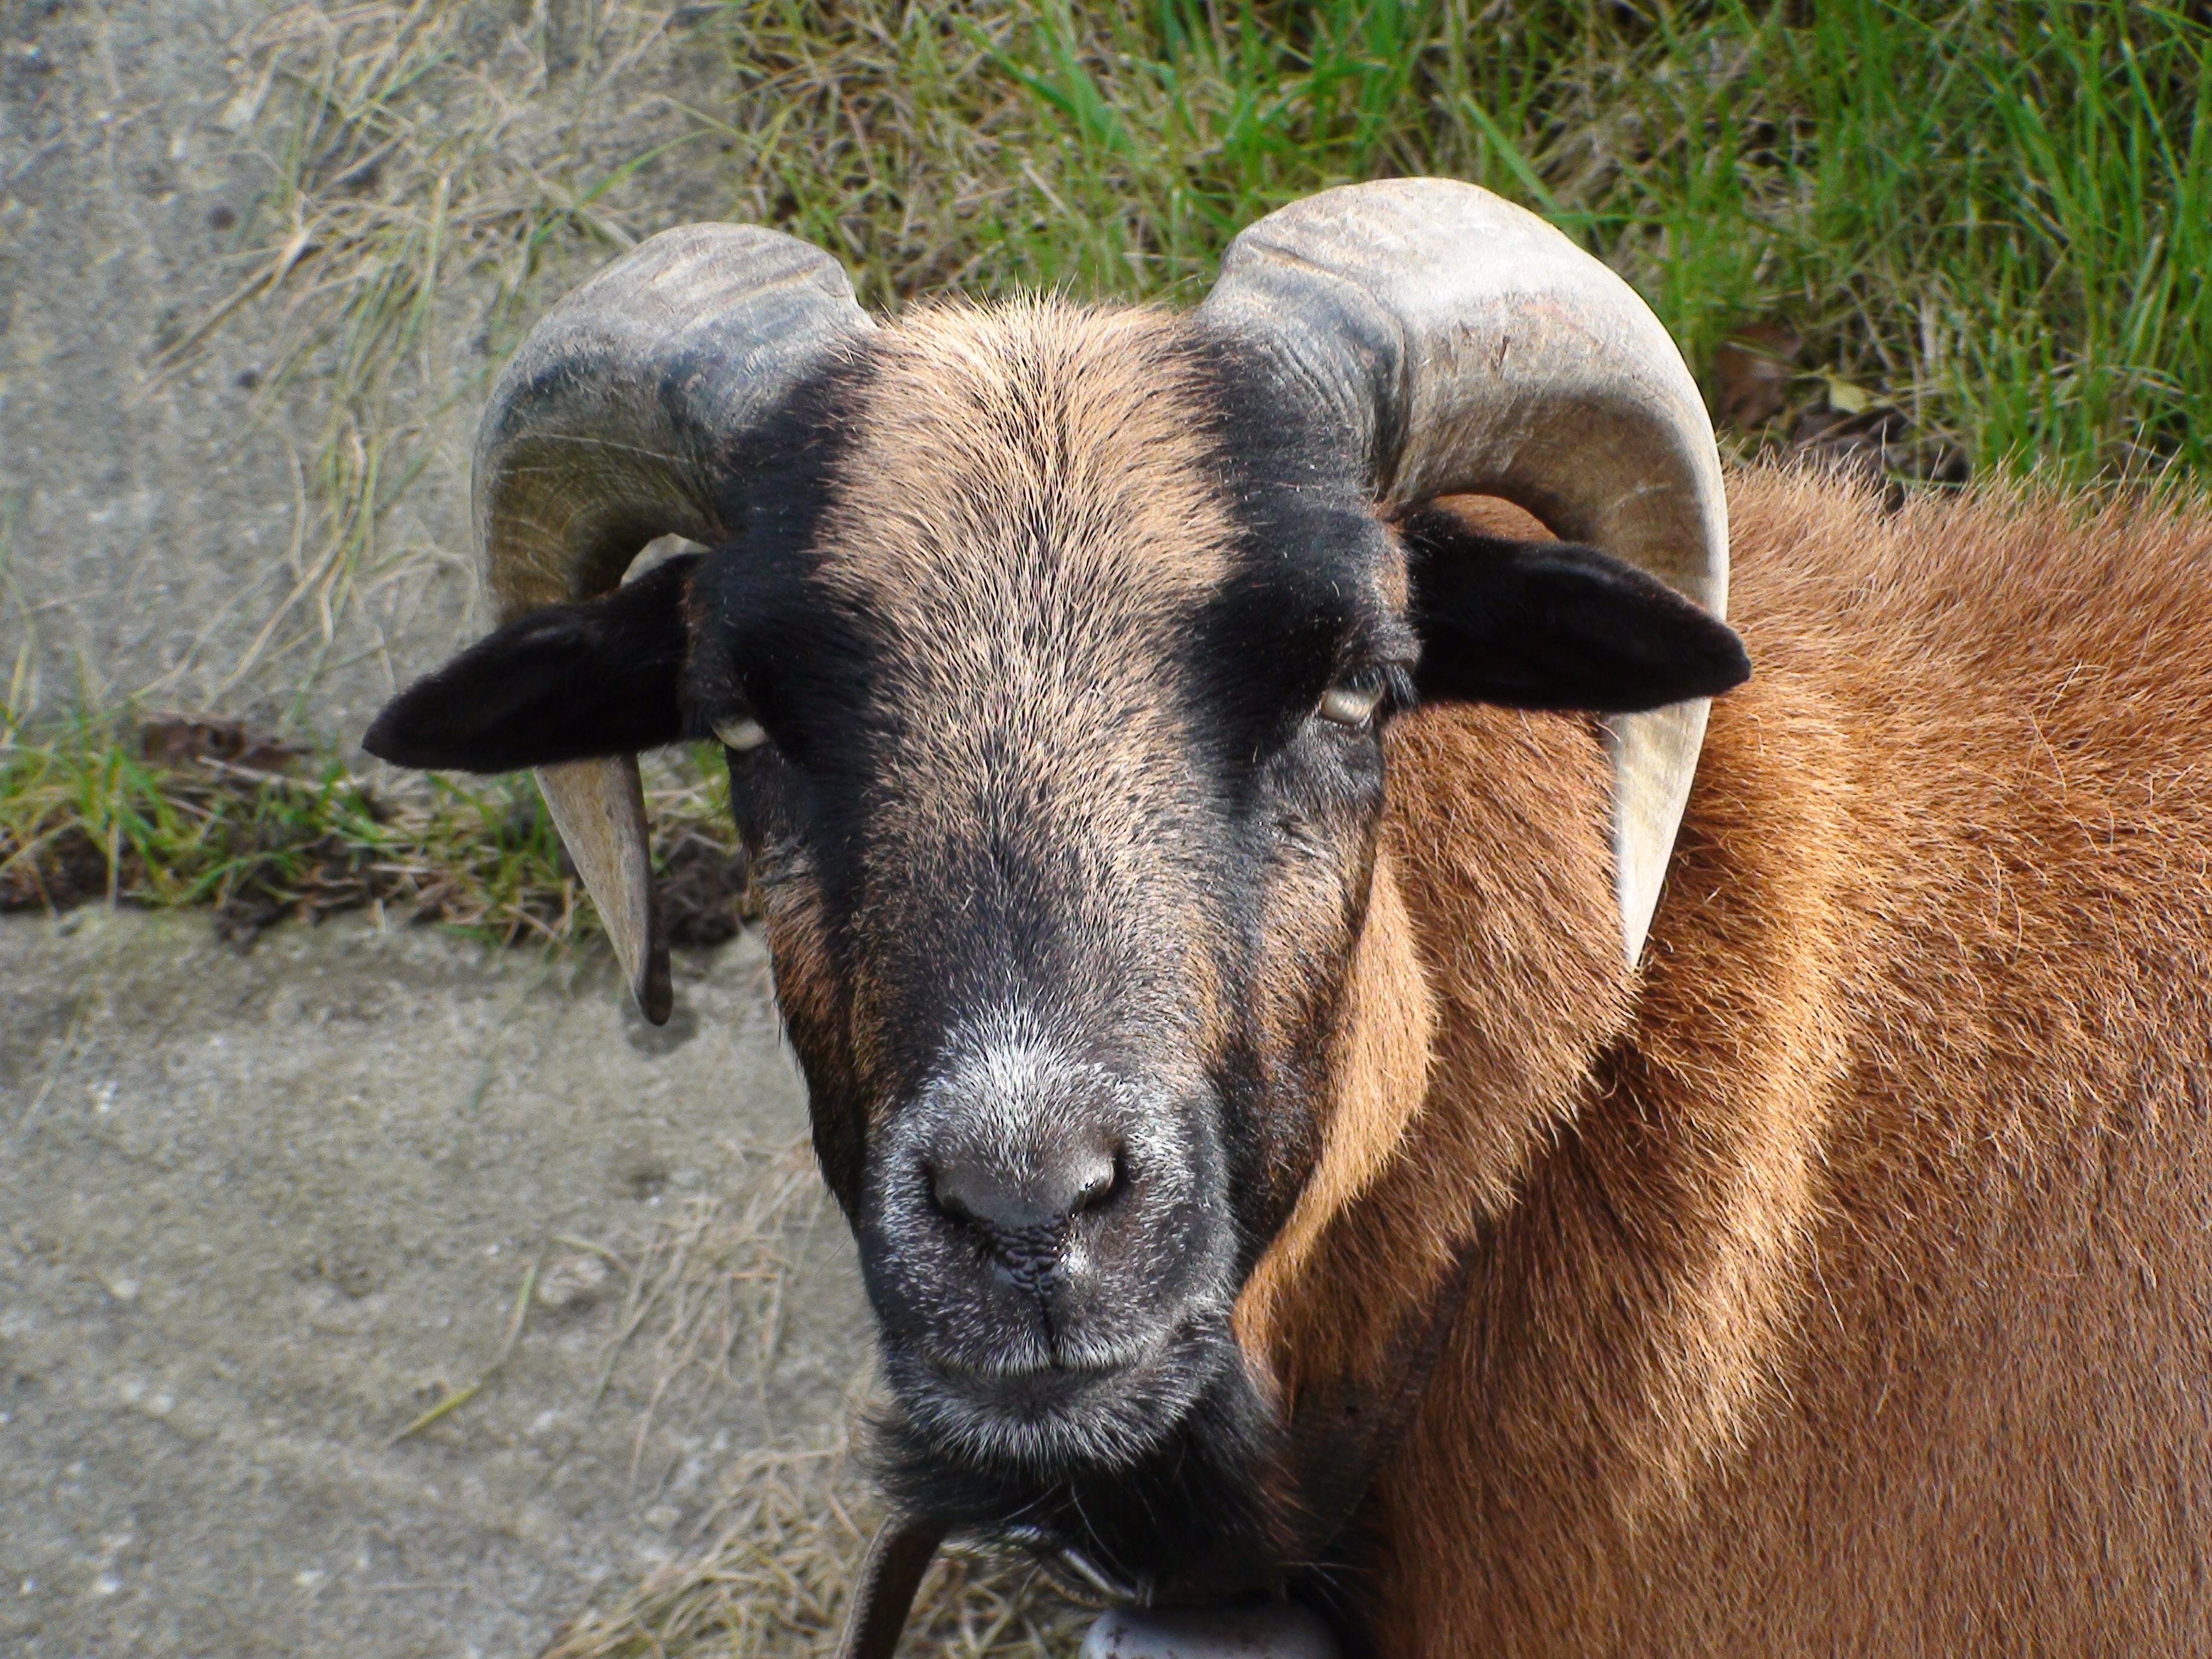
animal, wildlife, goat, horn, pasture, sheep, mammal, fauna, goats, head, vertebrate, sheeps, horns, cattle like mammal, cow goat family